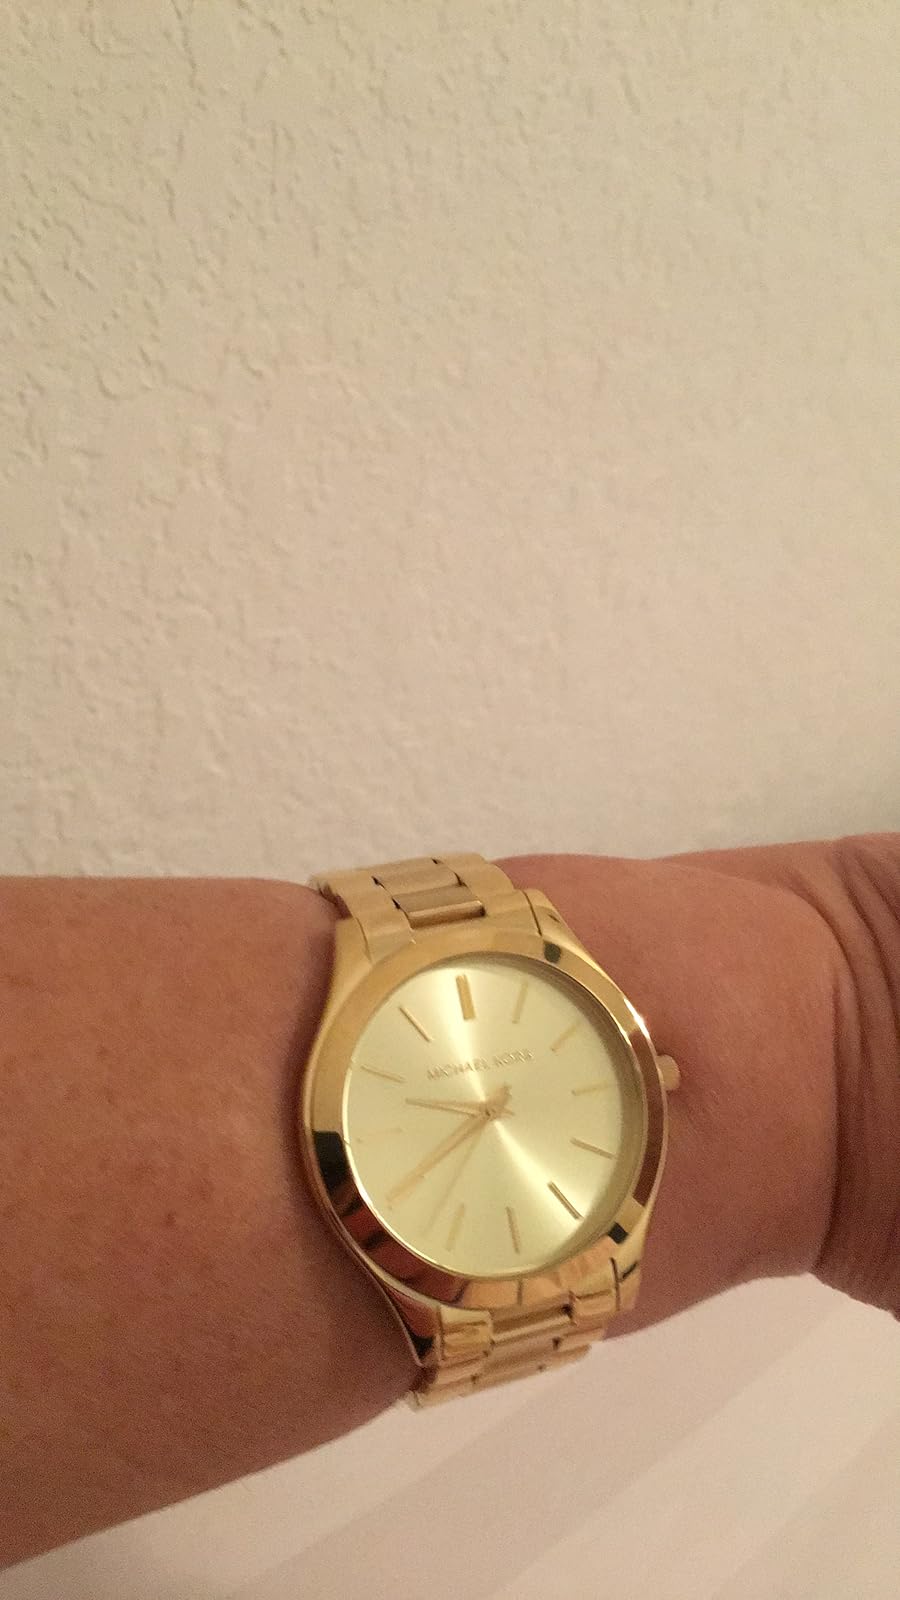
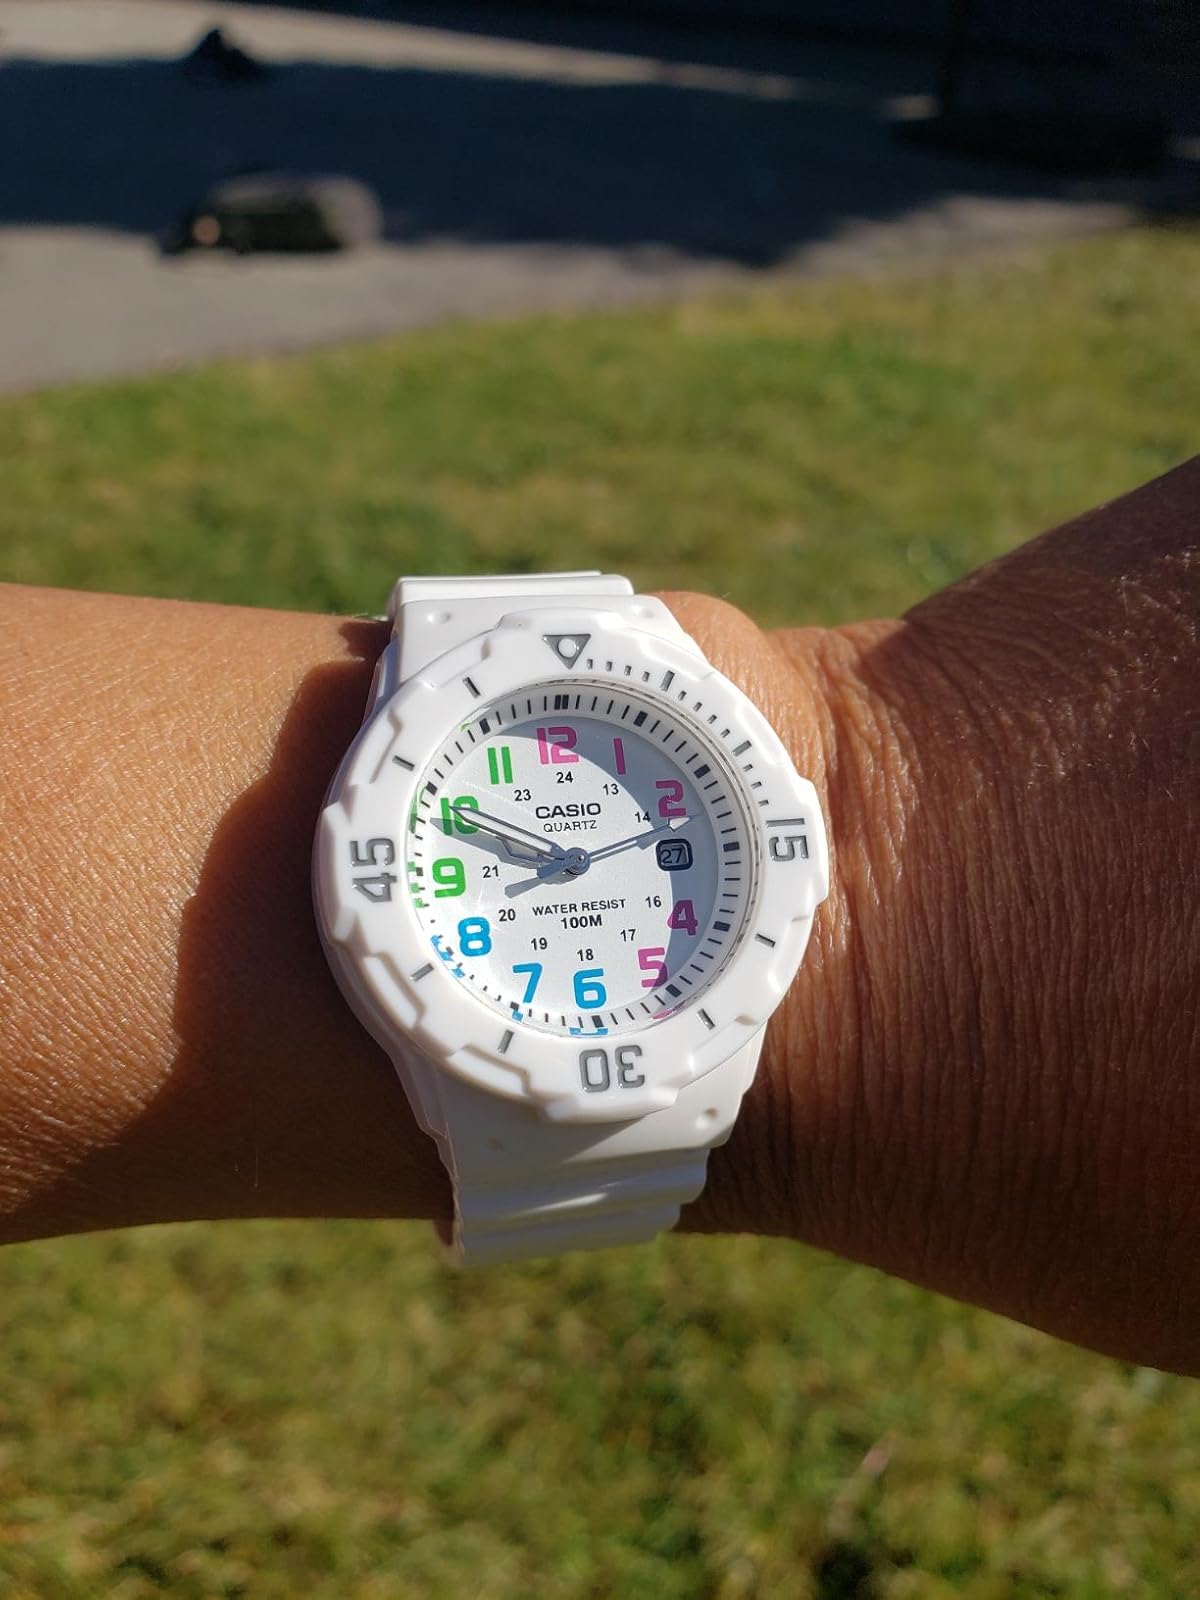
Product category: accessories_watch
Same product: no